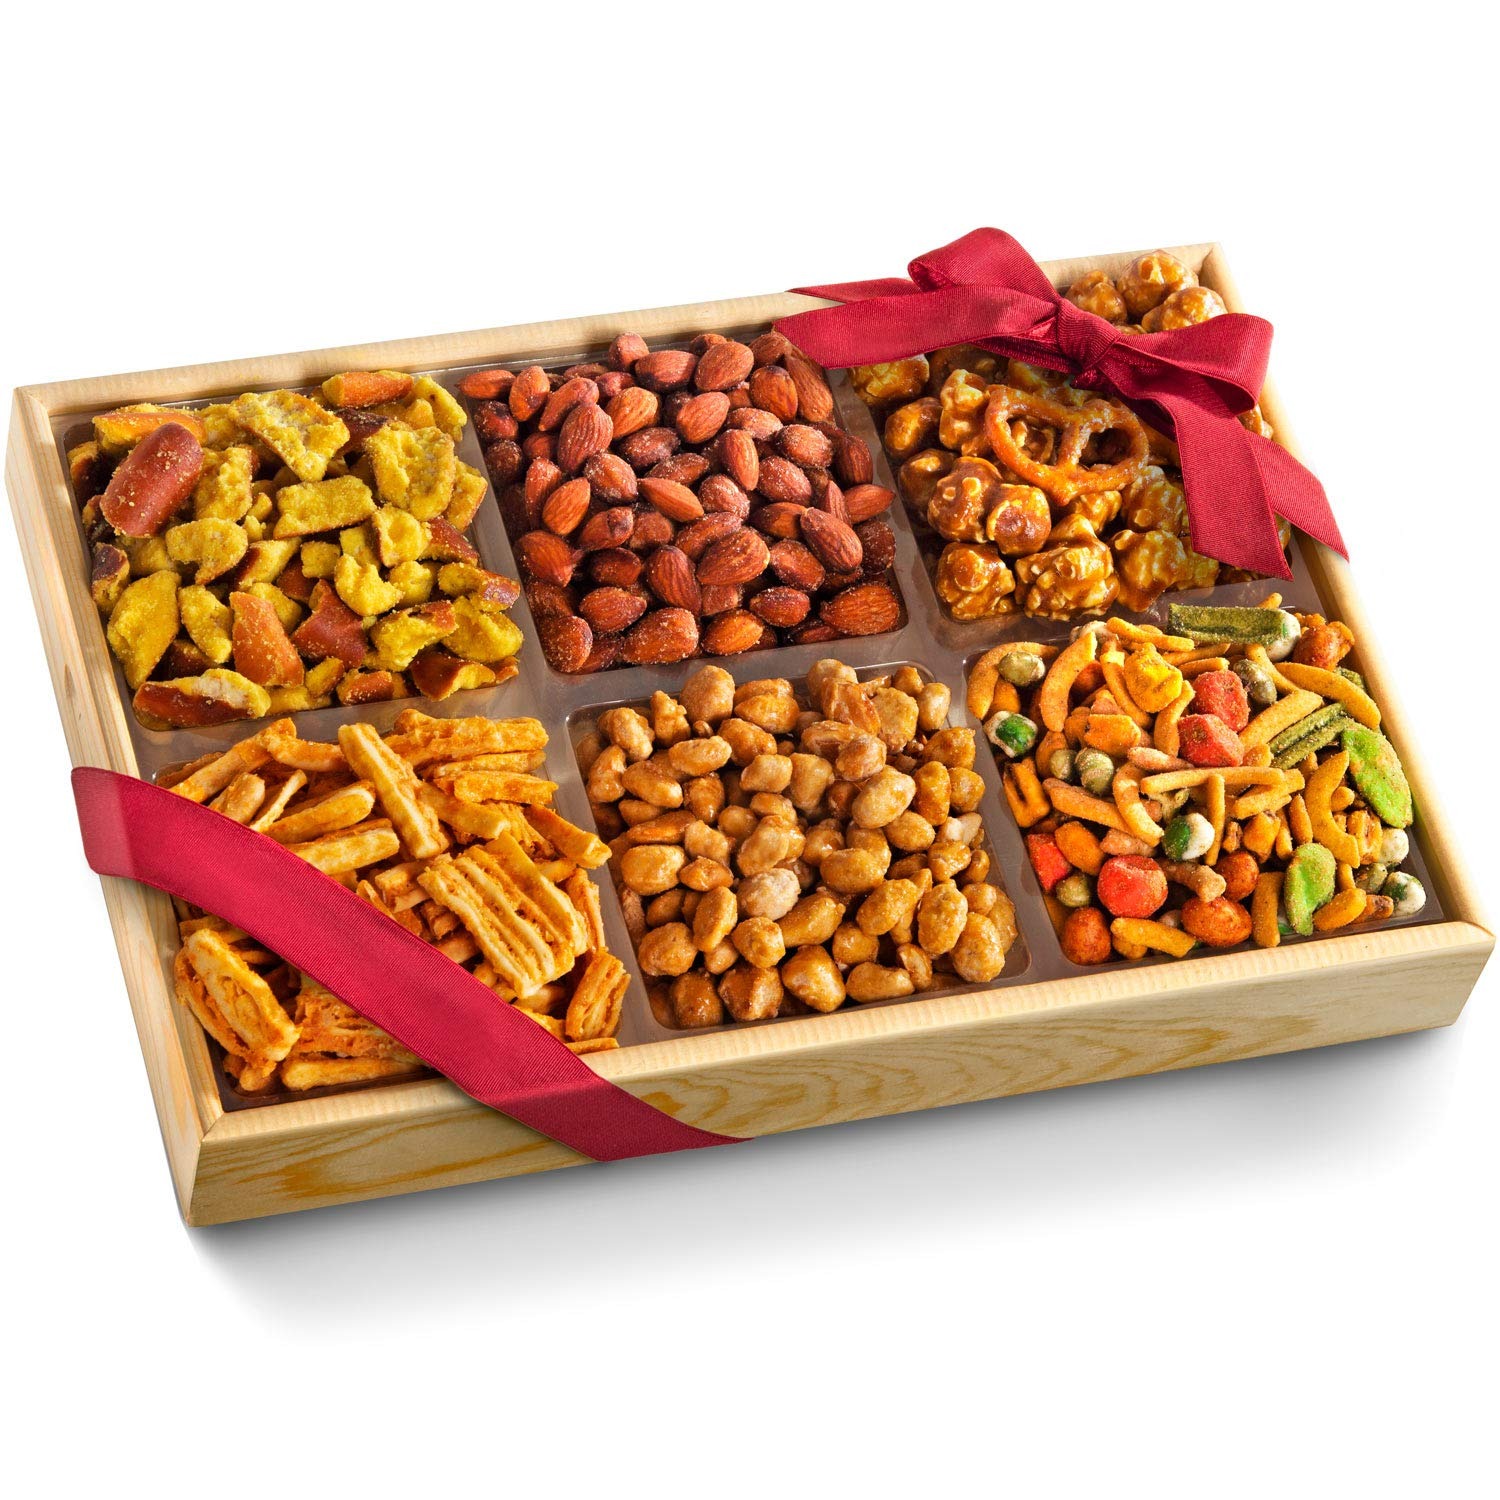
Item Name: A Gift Inside Crunch ‘n Munch
Bullet Point 1: Over 1.3 pounds of sweet and savory snacks.
Bullet Point 2: Delight a sweet tooth with house-made buttery and crisp caramel corn and pretzel mix and butter offee peanuts.
Bullet Point 3: Salty snack fans will love the smoked almonds, spicy jungle mix, Asiago cheese crisps, and honey mustard pretzel bites.
Bullet Point 4: Packed into a reusable wooden tray, tied with a gift ribbon.
Bullet Point 5: Gift messaging available at checkout. Please refer to alternate images for instructions on how to add card in Amazon checkout.
Value: 1.0
Unit: count

Price: 49.33